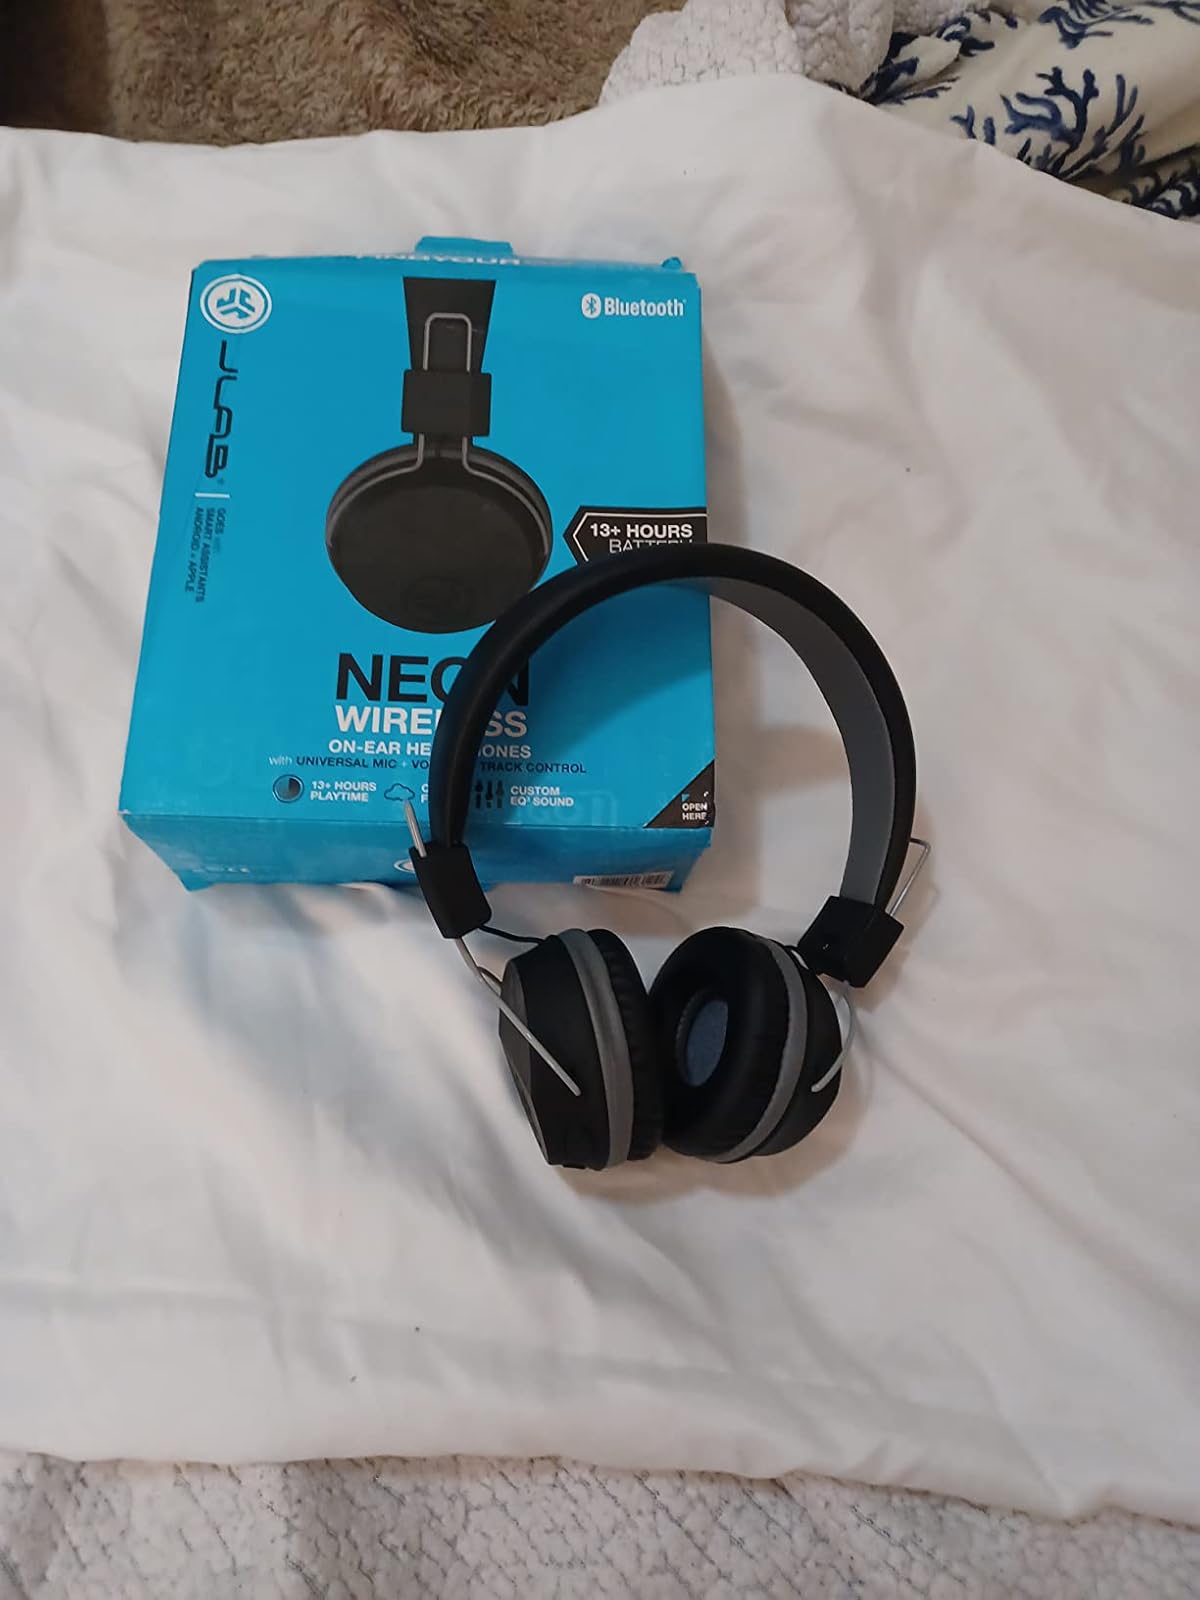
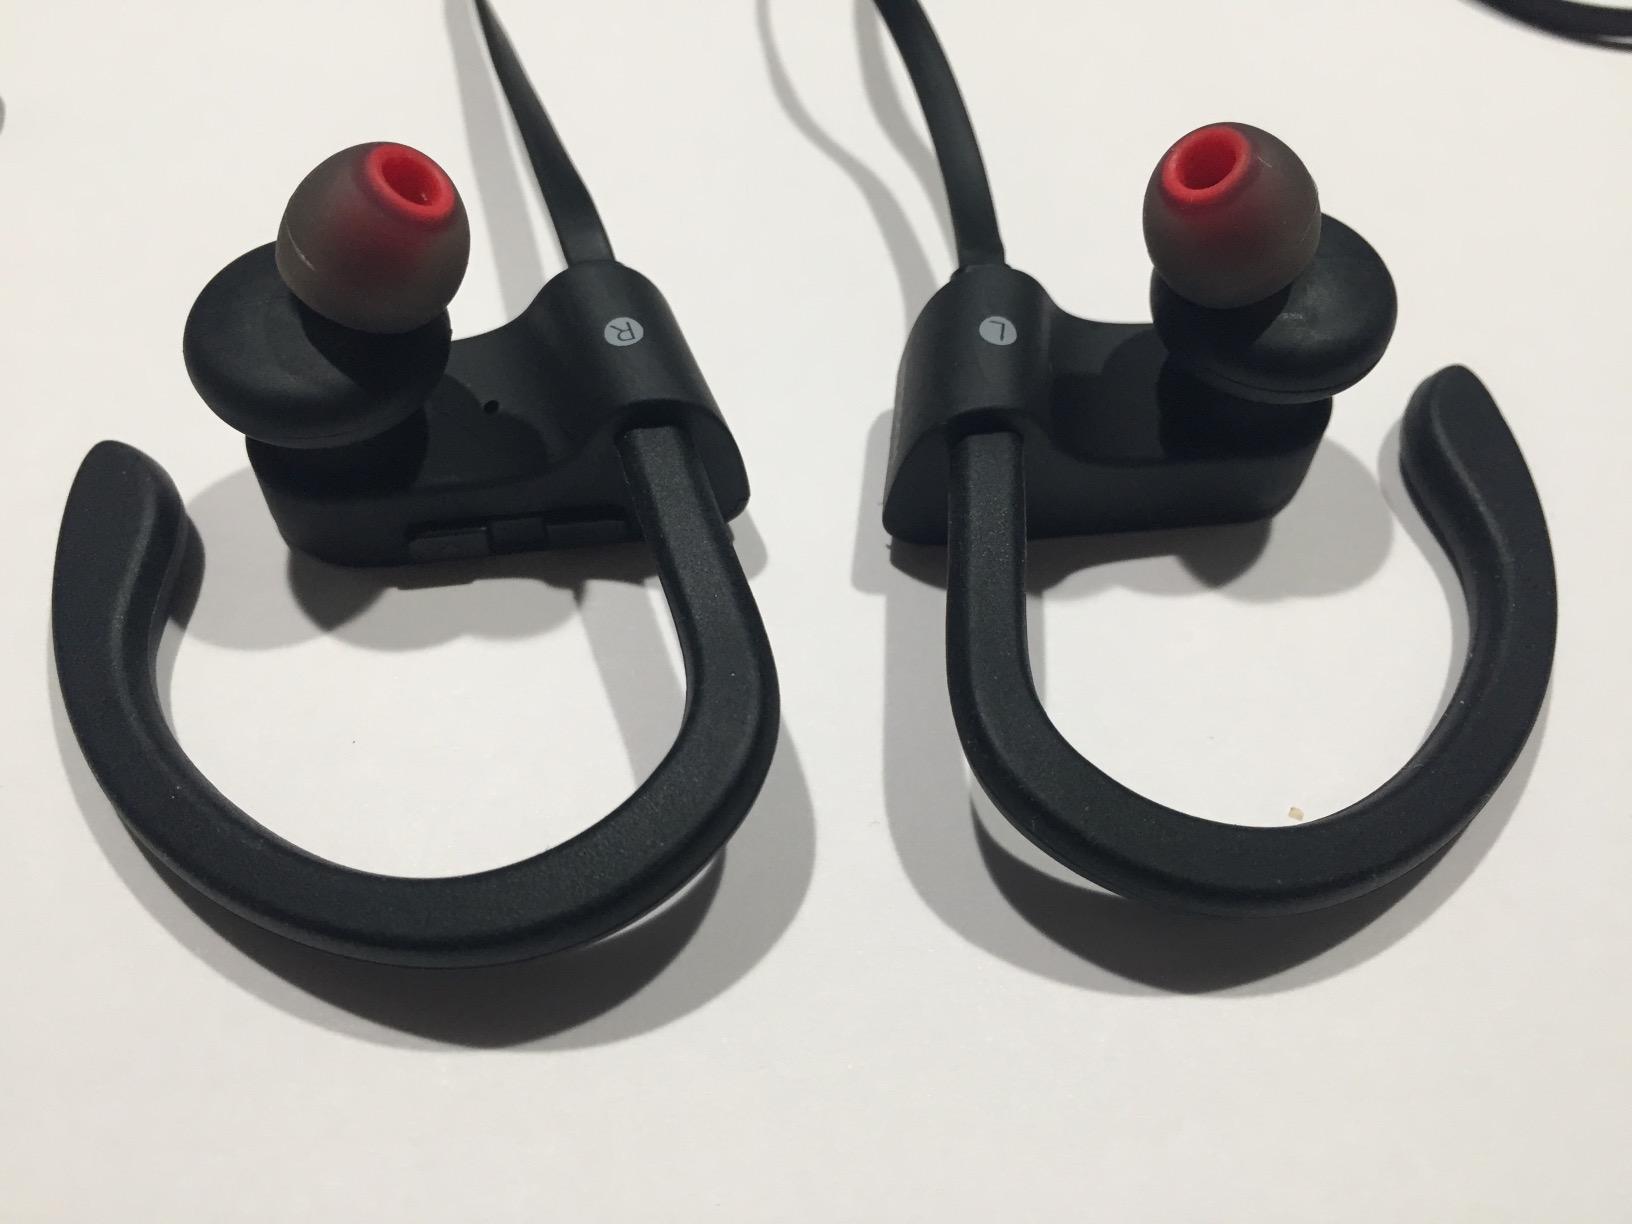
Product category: headphones
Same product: no